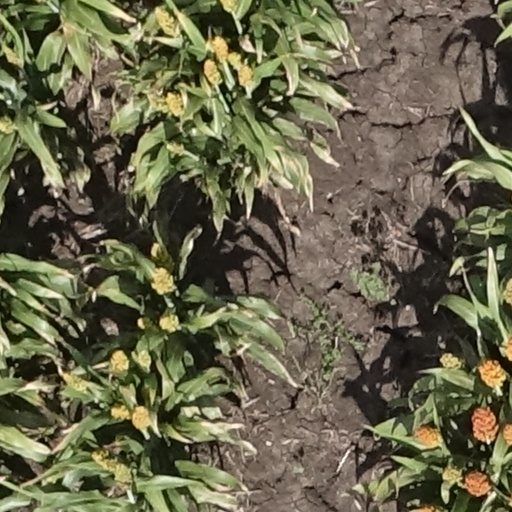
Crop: sorghum